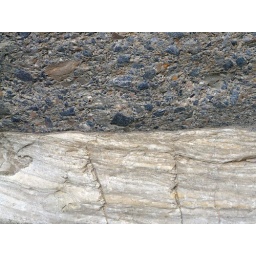
The rocks in the canyon were gorgeous---formed mosaics against smooth marble. 2-11-10